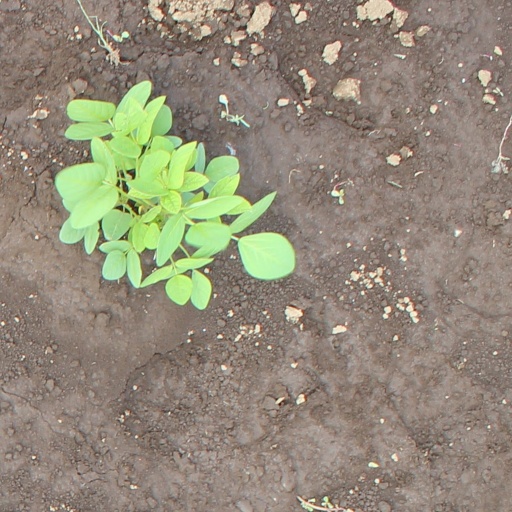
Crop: soybean